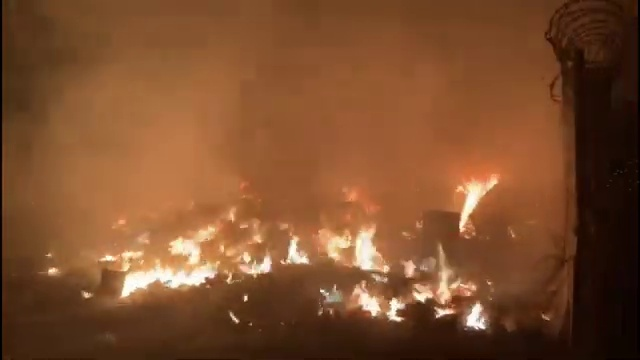
Fire: yes
Smoke: yes